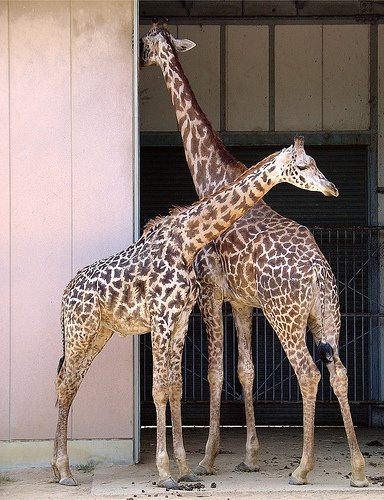
A couple of giraffe standing next to each other.
Two giraffes stand outside a building with their necks criss crossed.
A pair of giraffes being affectionate with each other.
Two giraffes standing close to each other in an outdoor enclosure.
A couple of giraffe standing by a wall.